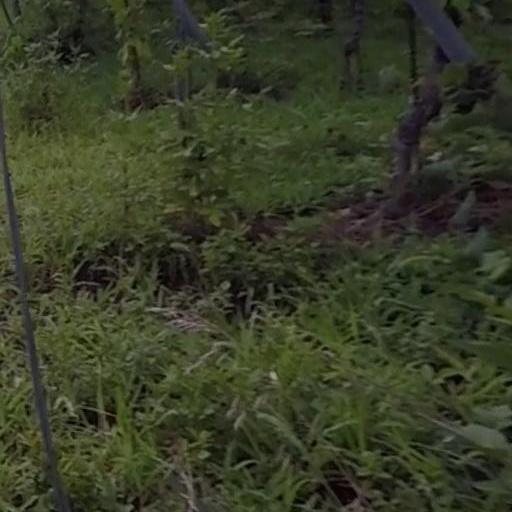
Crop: grape